Hermann Böse

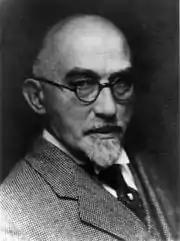
Hermann Böse

Hermann Böse (May 4, 1870, Hemelingen – July 17, 1943, Bremen) was a German music teacher and conductor at the Hermann-Böse-Gymnasium, which was named after him, as well as a communist activist. He was also conductor of the ultra left "Workers - Singing Union in Bremen".